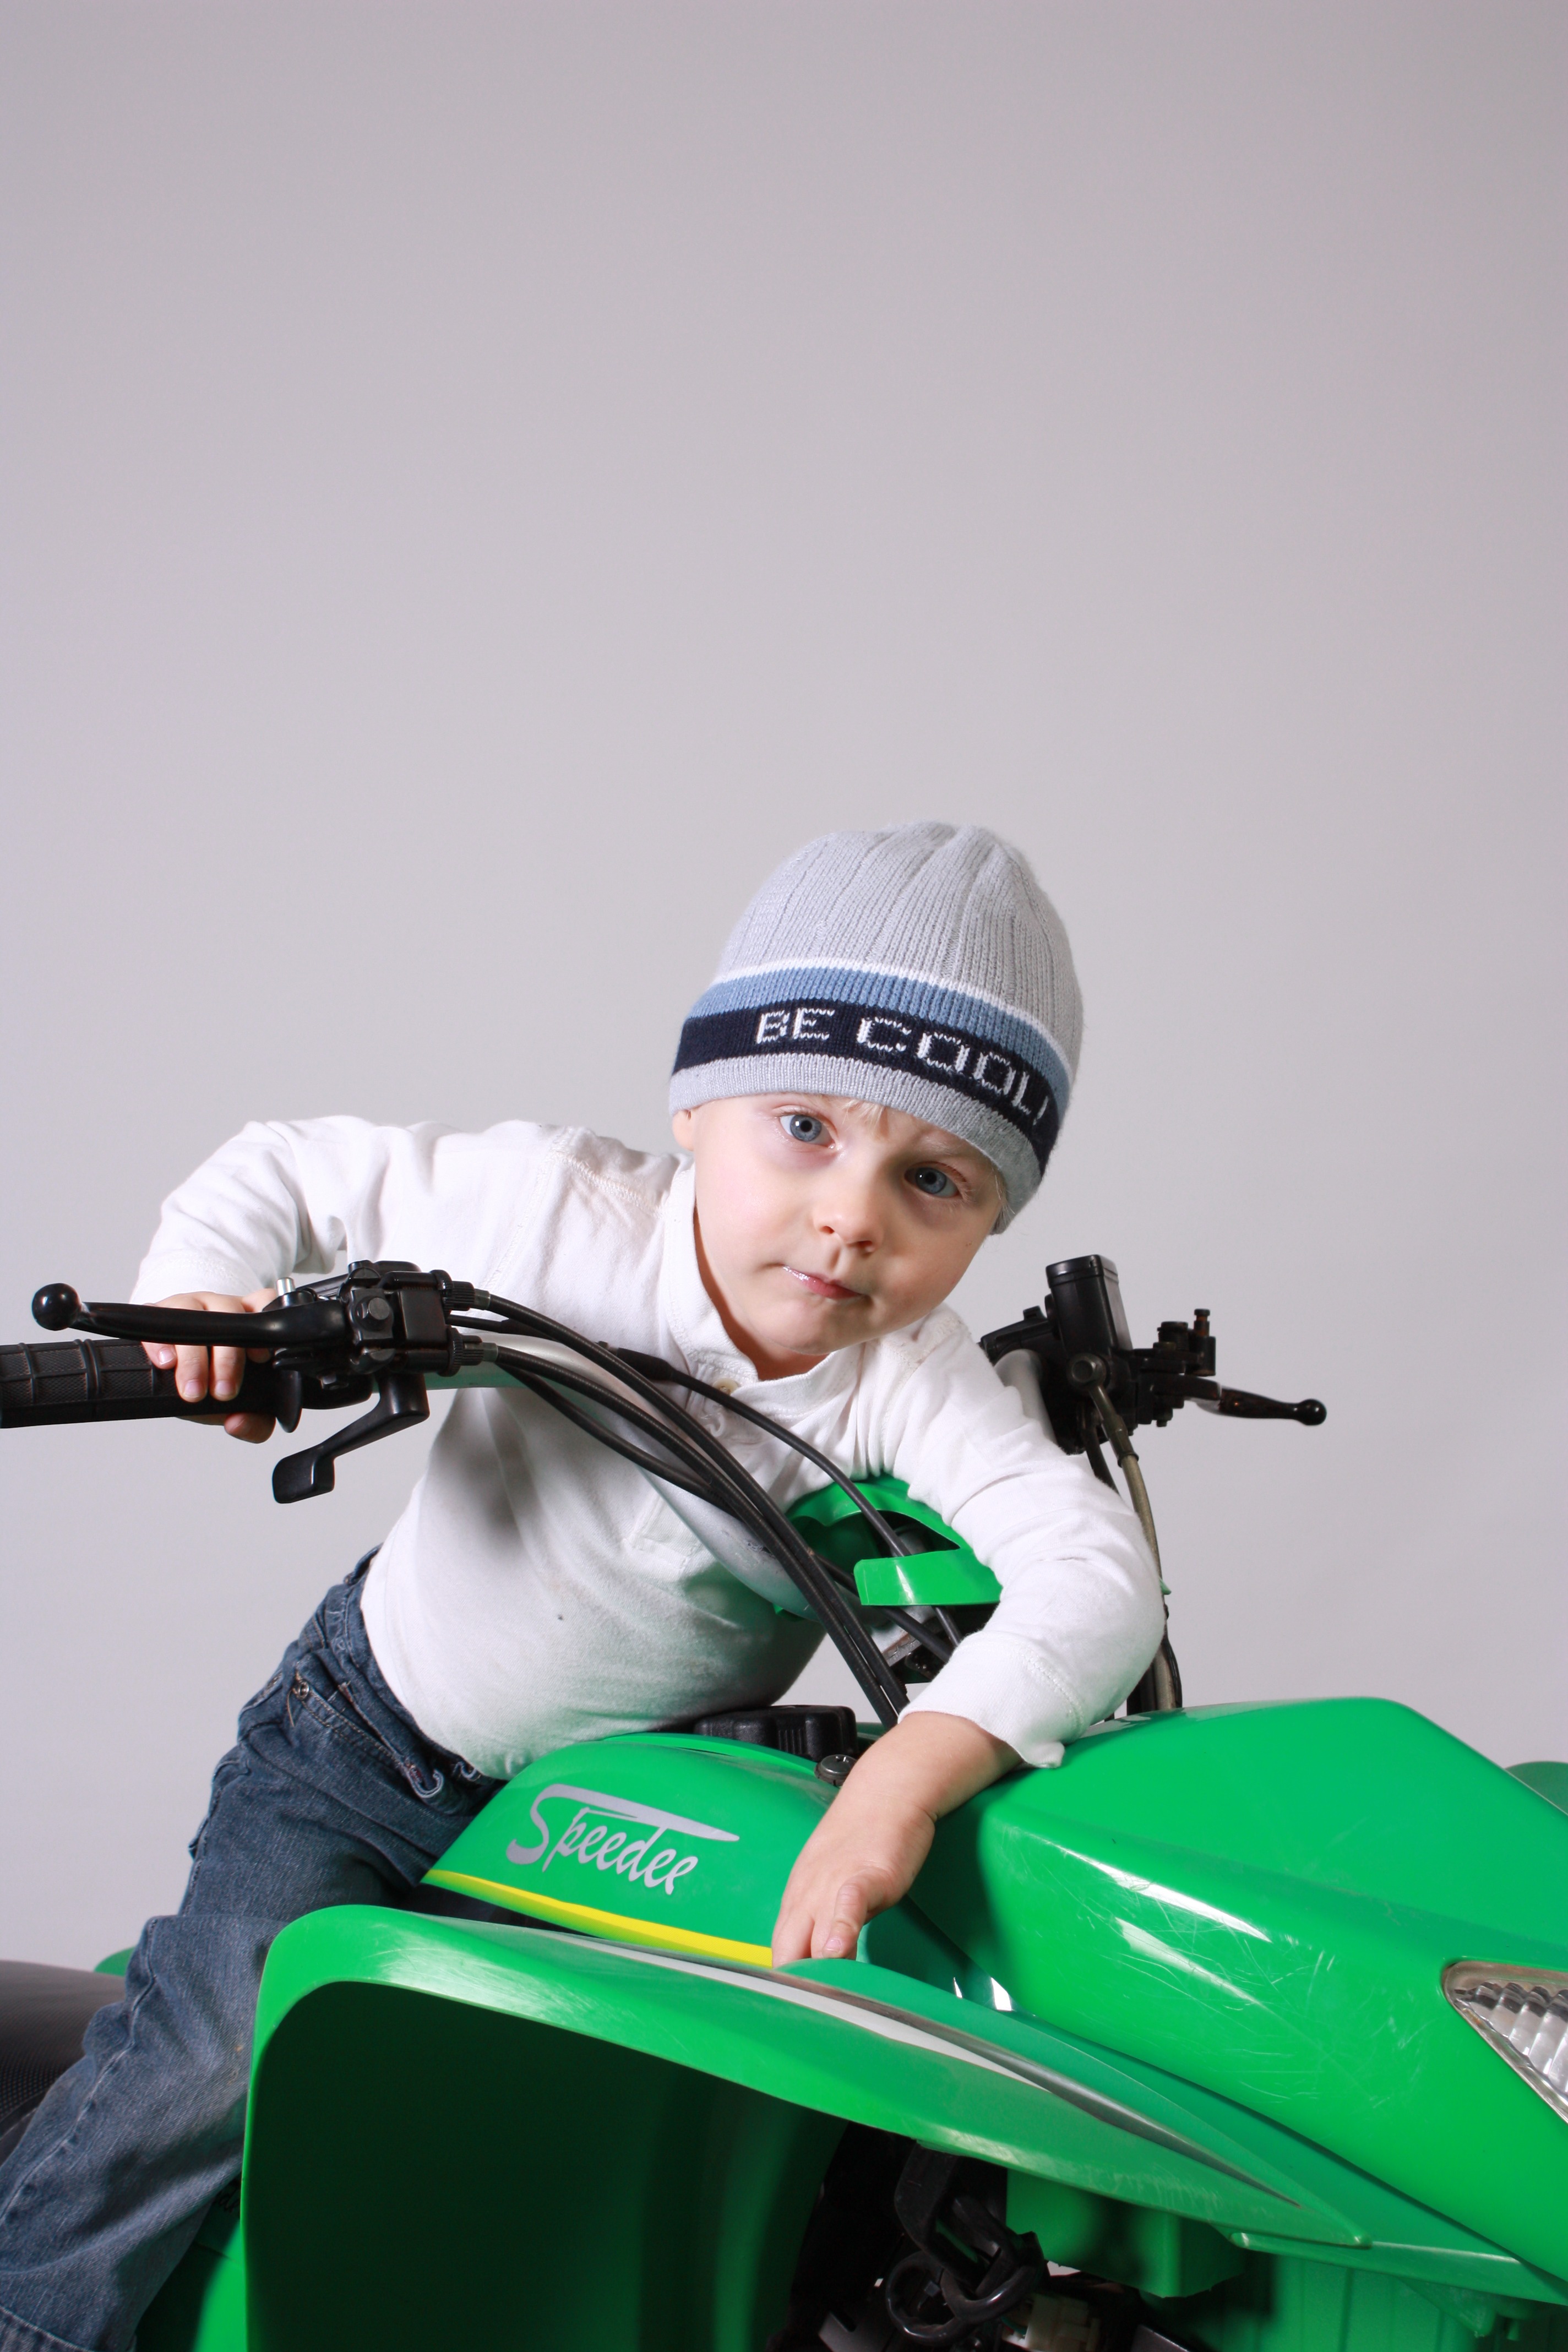
sport, boy, young, green, vehicle, ride, musician, smiling, activity, riding, children, school, guitarist, drummer, four wheeler